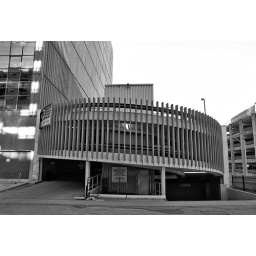
I love the Jetson's style design of this car park building in downtown Toronto.